Round House (Western Australia)

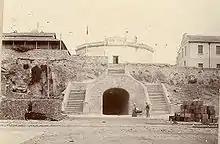
A photograph of the Round House in the late 19th century

It was designed by Henry Willey Reveley; construction commenced in 1830 and was completed on 18 January 1831. Intended as a prison, it had eight cells and a jailer's residence, all of which opened onto a central courtyard. The design was based on the Panopticon, a kind of prison designed by philosopher Jeremy Bentham.